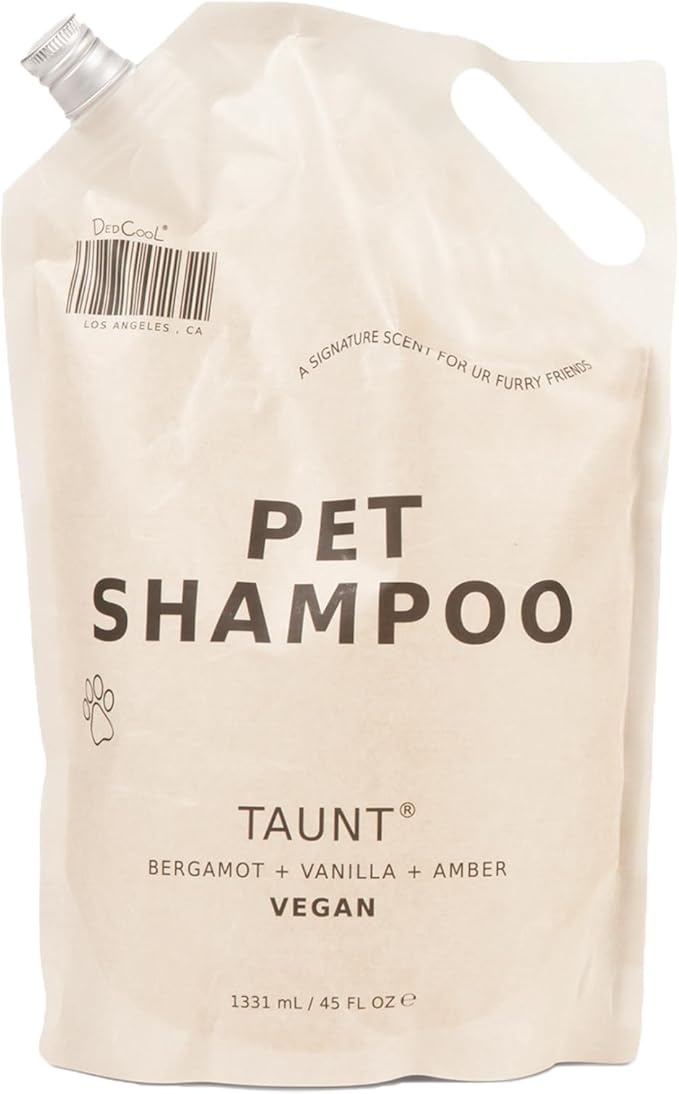
DedCool Pet Shampoo (01 Taunt, 16.9 oz) Tear-Free, for Sensitive Skin, Hypoallergenic, Dry Skin & Itch Relief, Deodorizing Shampoo & Conditioner for Dogs & Cats, Vegan, Clean, Non-Toxic
About This Gentle care for sensitive pets: DedCool Natural Pet Shampoo is formulated for pets with sensitive skin, offering hypoallergenic and dry skin relief. Suitable for a soothing dog shampoo experience Deodorizing and conditioning: The shampoo and conditioner combo not only cleanses but also conditions your pet's skin and coat, leaving them soft and manageable. A perfect choice for a dog shampoo and conditioner experience Signature fragrance: Infused with top notes of bergamot and fresh dew, middle notes of floral and cassis, and base notes of vanilla and amber, our pet shampoo ensures your furry friend smells delightful Vegan and cruelty-free: We're committed to animal welfare with our vegan and cruelty-free formula, free from sulfates and parabens. Provides a safe and gentle bathing experience for pets of all sizes Natural ingredients: Made with natural plant extracts, our biodegradable shampoo supports a cleaner environment while keeping your pet's well-being in mind. Choose DedCool for a responsible grooming experience Overview Brand : DedCool Scent : Bergamot, Floral, Vanilla Product Benefits : Soothes dry, itchy skin and moisturizes fur Item Form : Liquid Liquid Volume : 550 Milliliters
Brand: DedCool
Category: Animals & Pet Supplies > Pet Supplies > Pet Grooming Supplies > Pet Shampoo & Conditioner > Shampoos